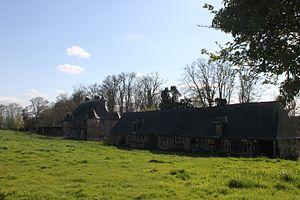
Manoir du Vièvre - Logis et bâtiment annexe
Le Manoir du Vièvre est un manoir situé à Saint-Étienne-l'Allier, dans le département de l'Eure en Normandie.